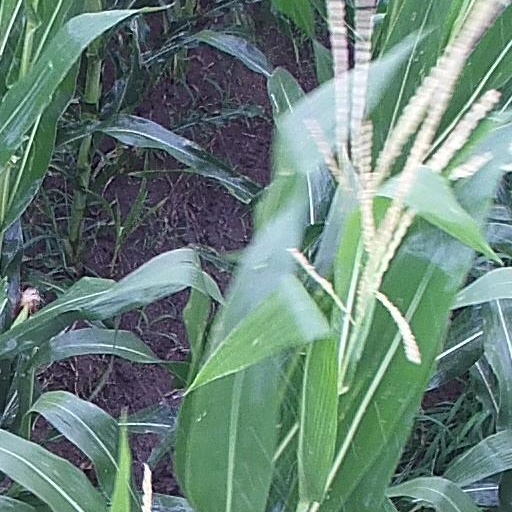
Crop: maize; corn